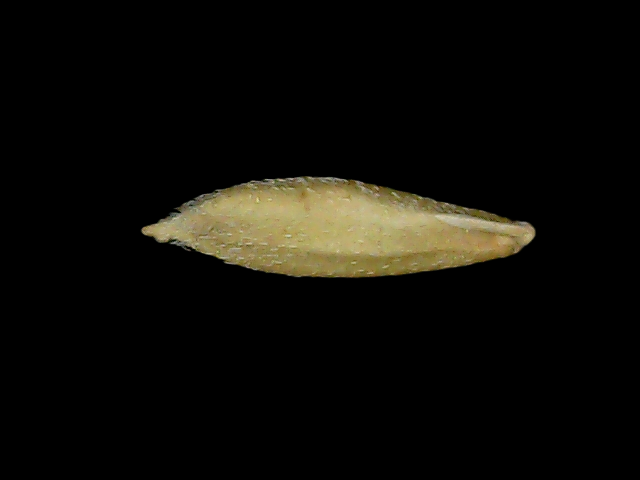
Rice variety: Bd49